Stratton (company)

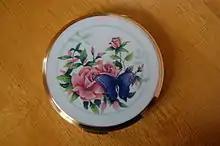
A post-1948 Stratton powder compact with transfer-printed lid

In November 1940, during World War II, four of its five Birmingham factories were lost to enemy bombing. The company recovered and diverted its work to producing war supplies. By 1947, the company was operating from the Leominster Works, Lower Essex Street, Birmingham, and had showrooms at Dean Street, London, W1. In 1948, the company patented a mechanism for a self-opening inner lid for compacts. During subsequent years, it acquired rivals including Kigu and Mascot. In the 1950s the company was producing compacts with drawings of dogs by K.F. Barker on the lids.